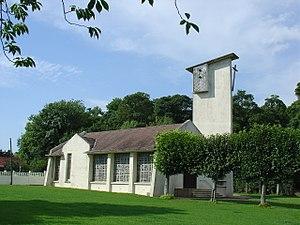
église de Boyaval